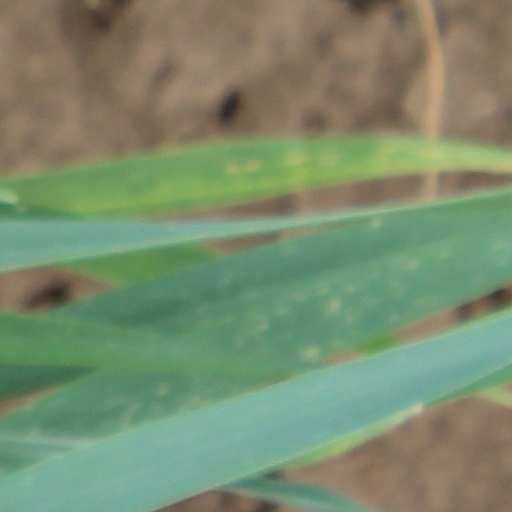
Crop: wheat